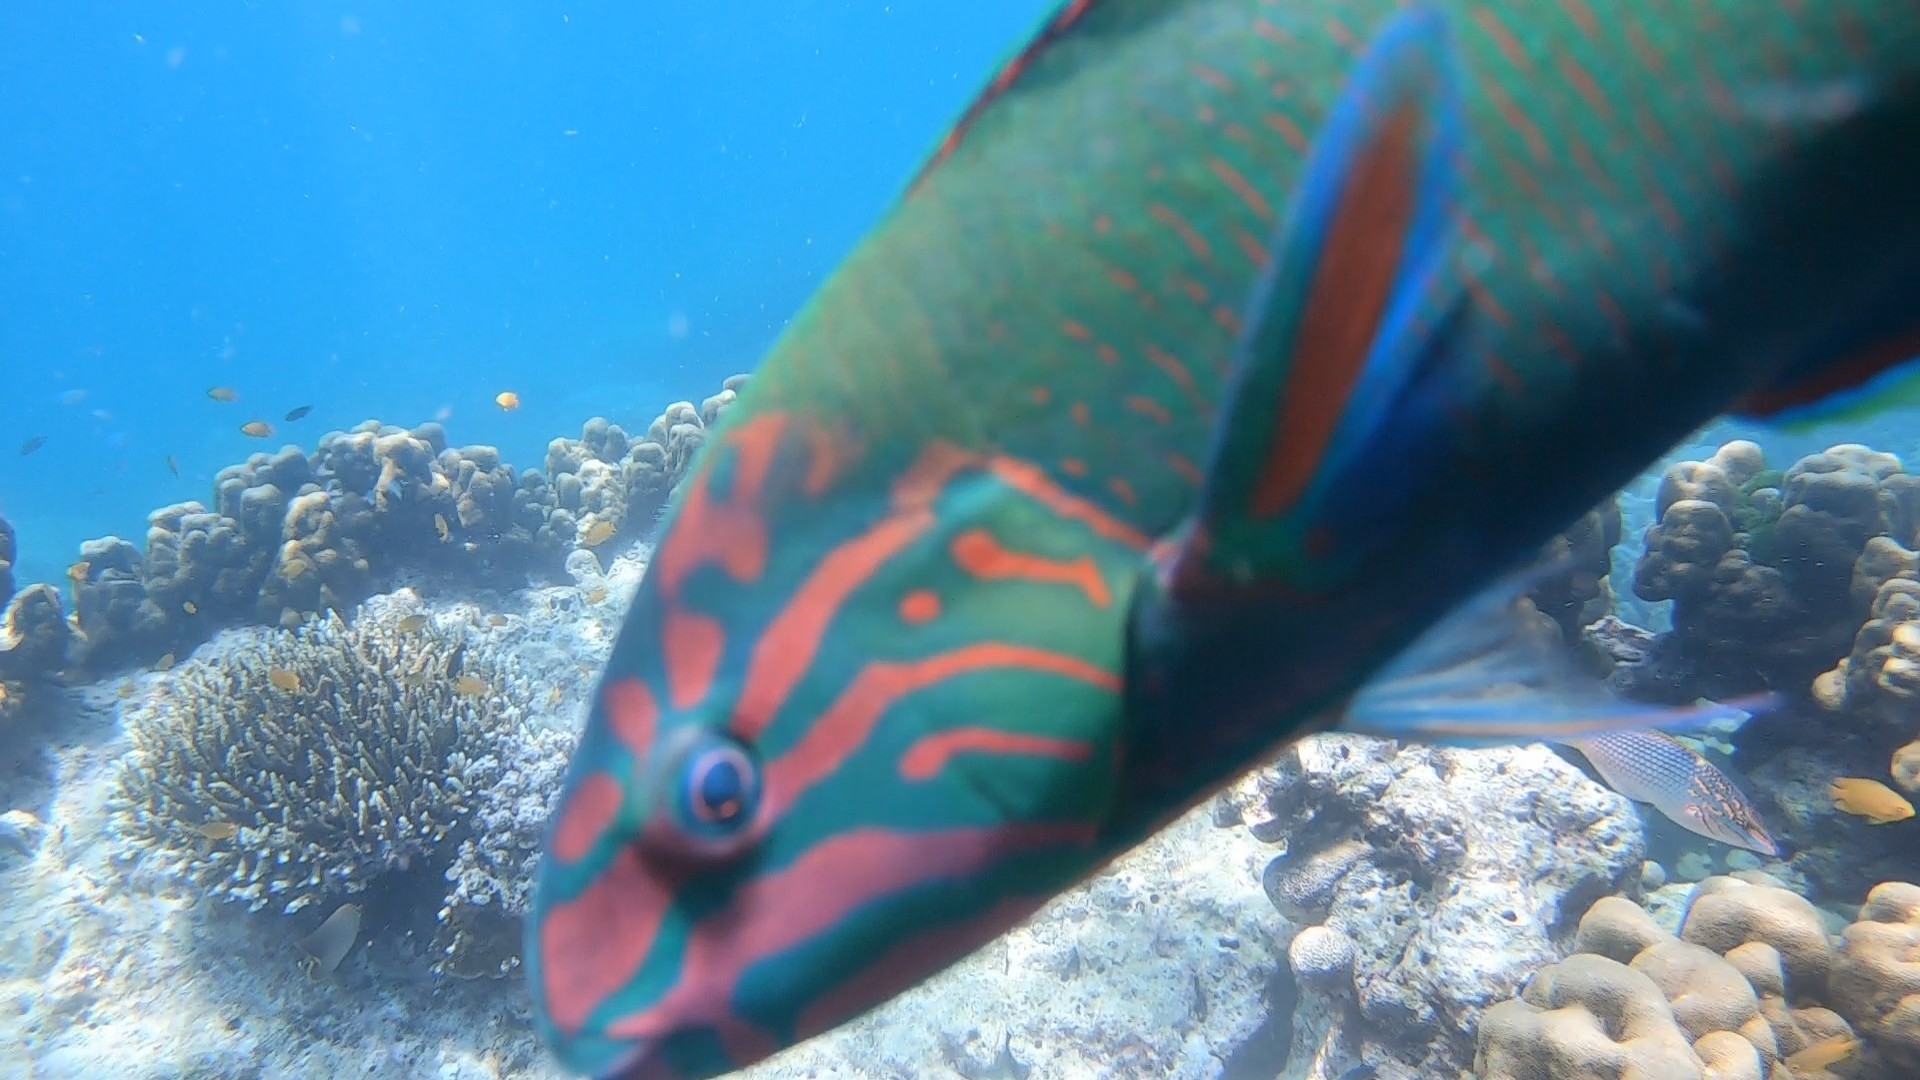
Thalassoma lunare (Moon Wrasse)